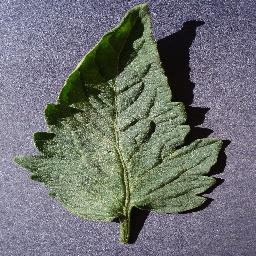
Label: Tomato___healthy